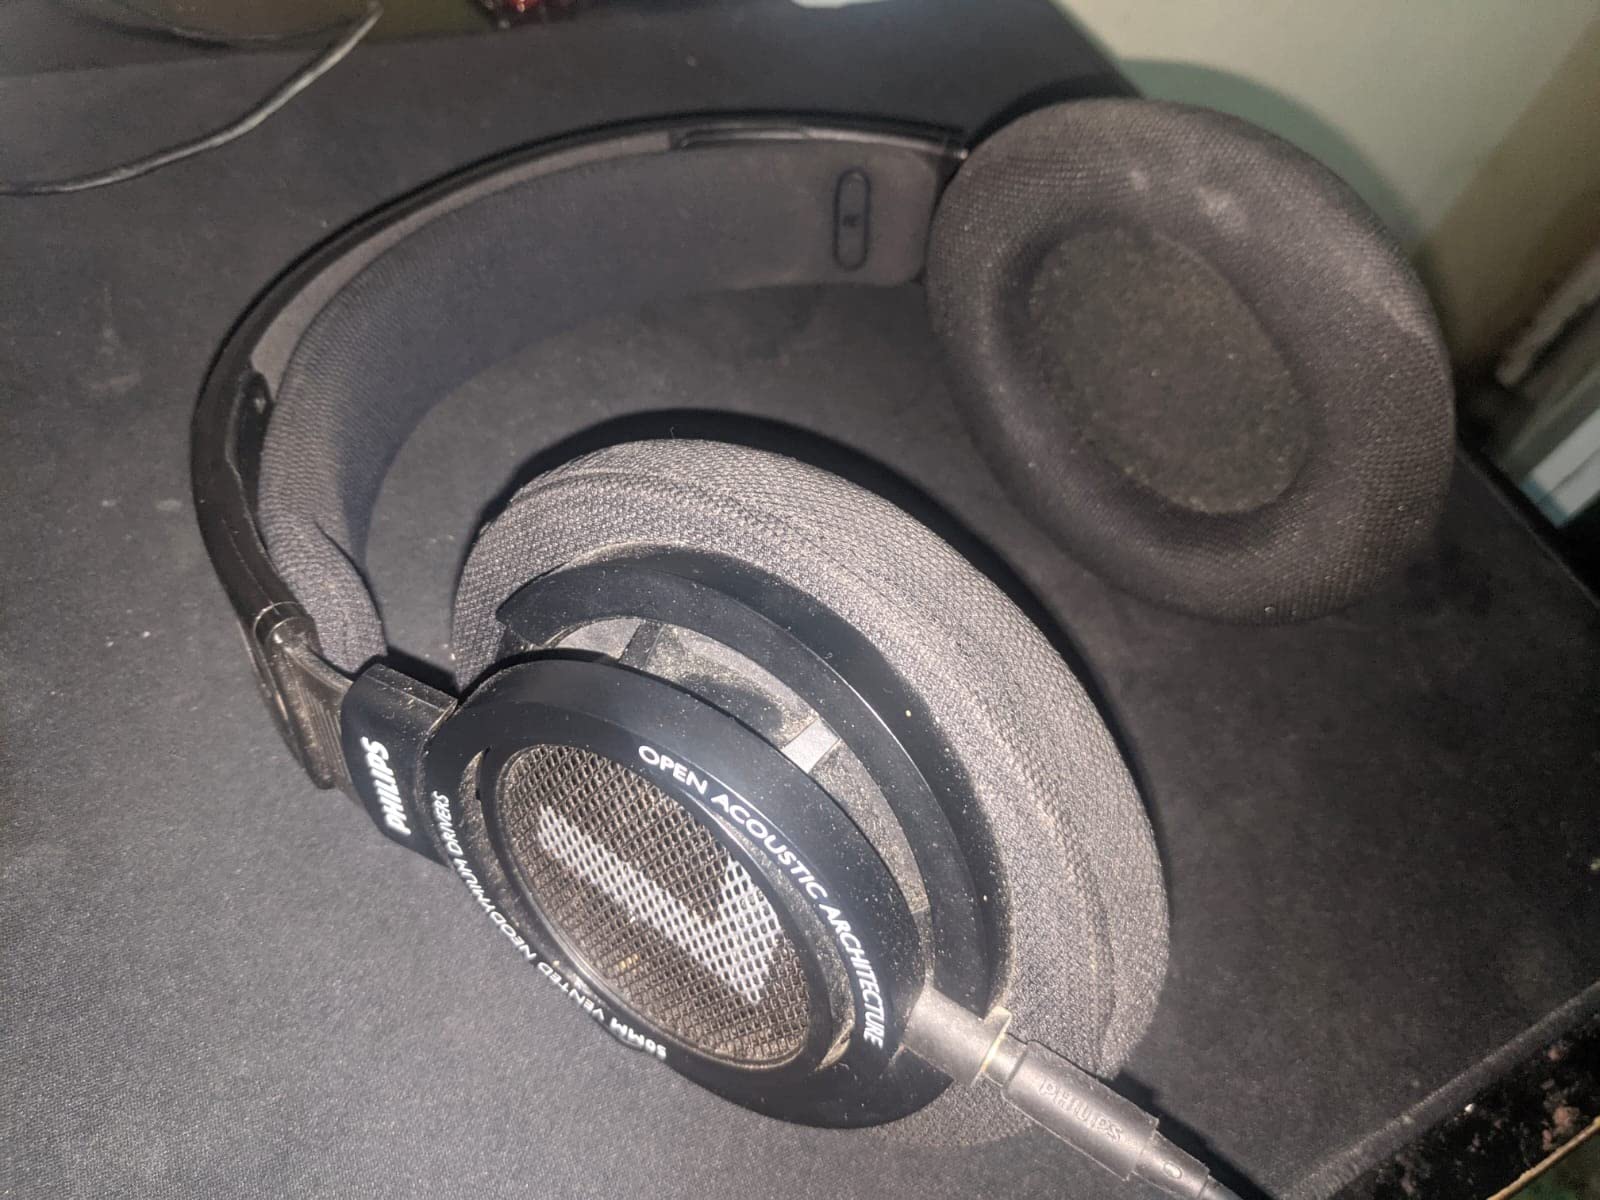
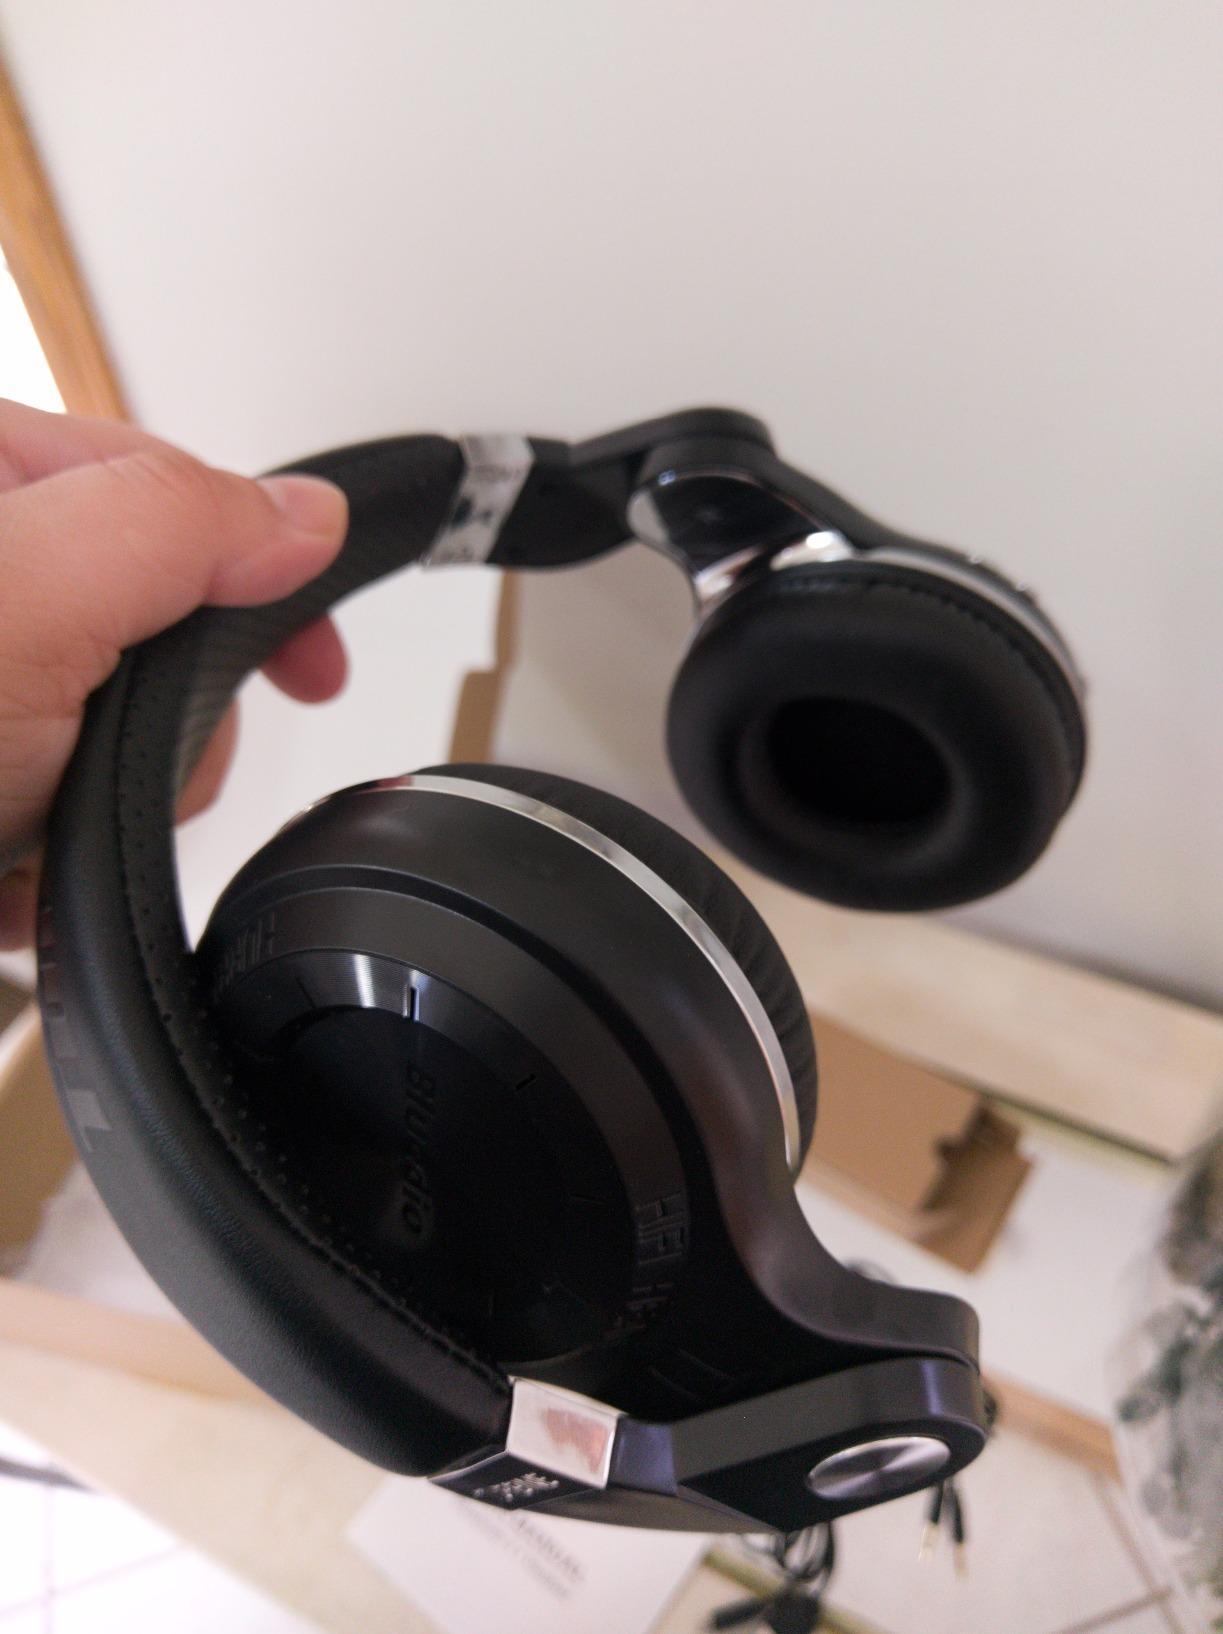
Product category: headphones
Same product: no